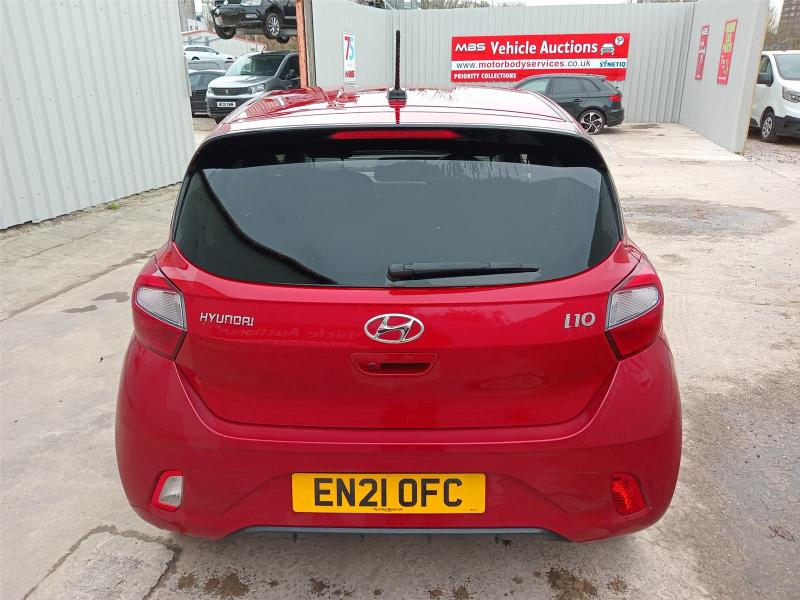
Aucun dommage détecté.
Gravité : aucun